IXPE

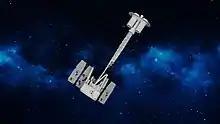
Illustration of IXPE

The IXPE mission was announced on 3 January 2017 and was launched on 9 December 2021. The international collaboration was signed in June 2017, when the Italian Space Agency (ASI) committed to provide the X-ray polarization detectors. The estimated cost of the mission and its two-year operation is US$188 million (the launch cost is US$50.3 million). The goal of the IXPE mission is to expand understanding of high-energy astrophysical processes and sources, in support of NASA's first science objective in astrophysics: "Discover how the universe works". By obtaining X-ray polarimetry and polarimetric imaging of cosmic sources, IXPE addresses two specific science objectives: to determine the radiation processes and detailed properties of specific cosmic X-ray sources or categories of sources; and to explore general relativistic and quantum effects in extreme environments.